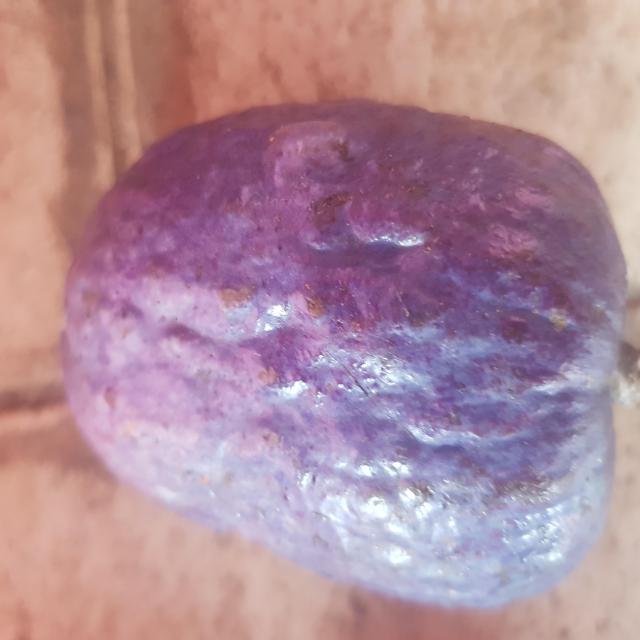
Plum grade: unaffected